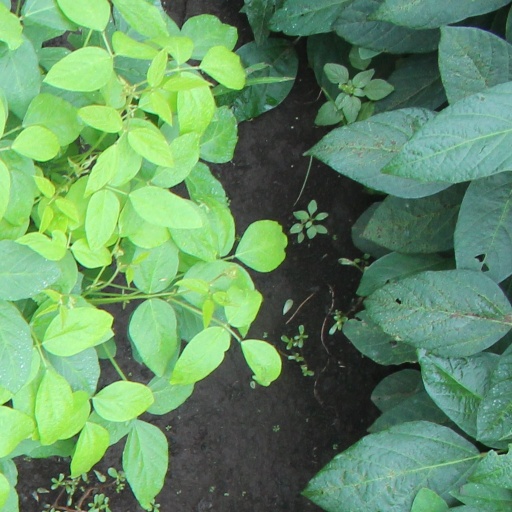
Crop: soybean